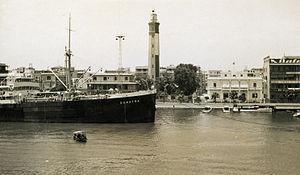
Port-Saïd (Égypte)
Le phare de Port-Saïd est situé rue de Palestine à Port-Saïd, Égypte.